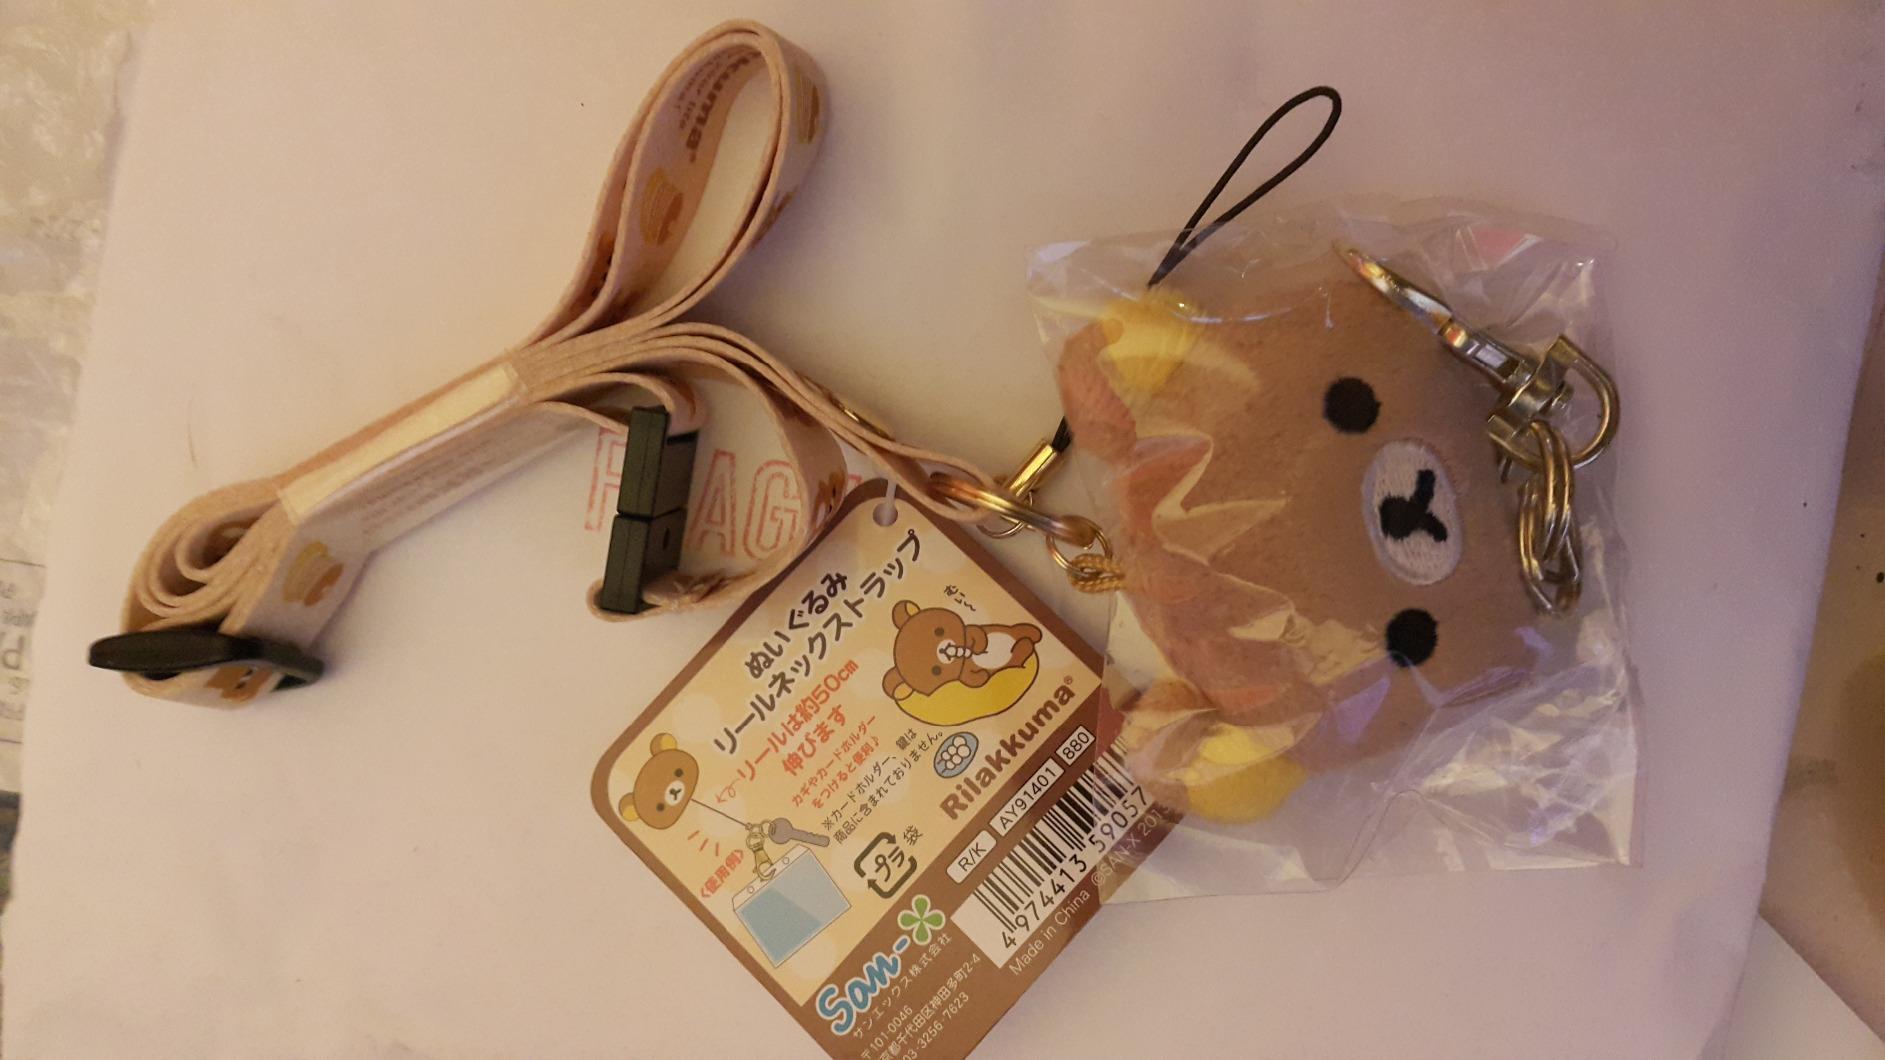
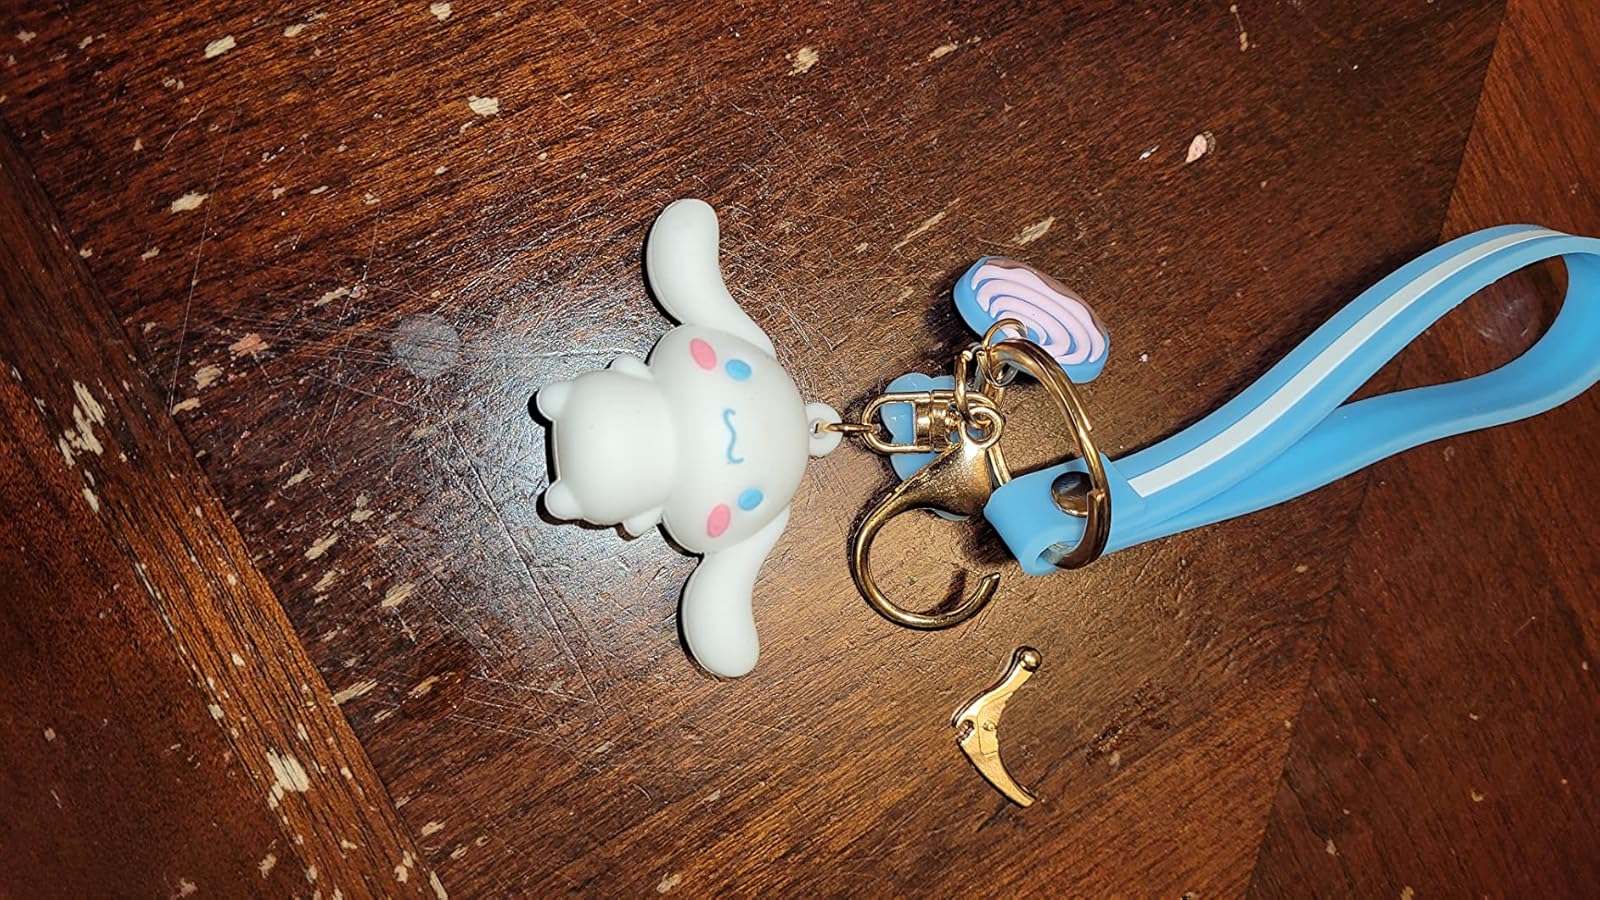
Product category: accessories_keychain
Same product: no